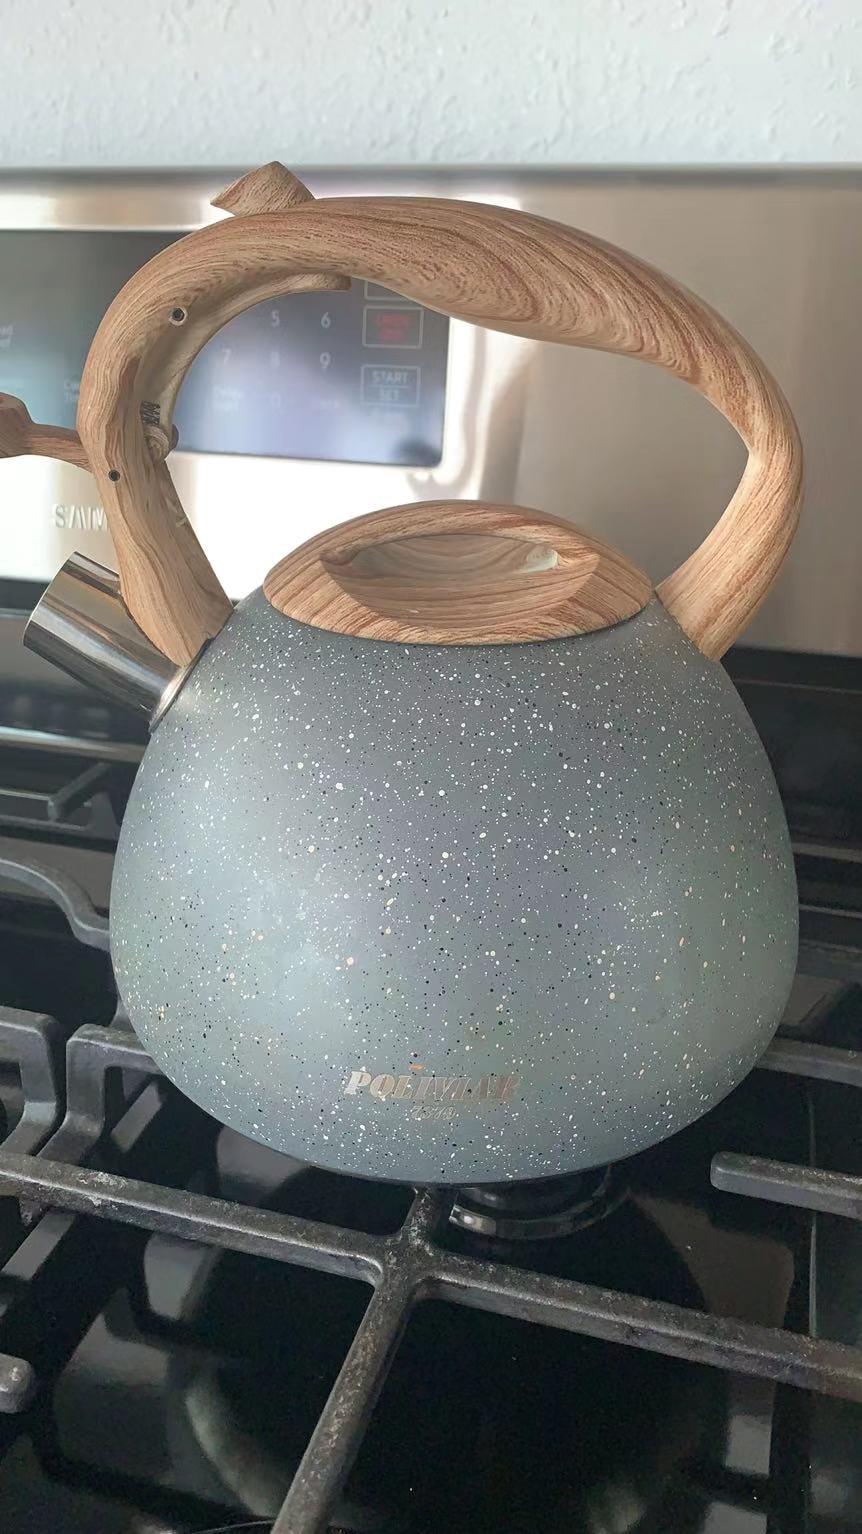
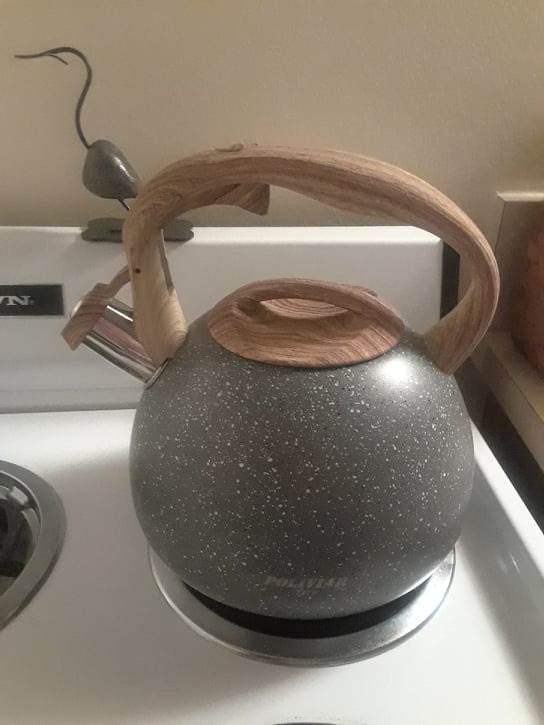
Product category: items_kettle
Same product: yes